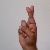
The image shows a hand gesture representing the letter 'R' in Indian Sign Language.